Battle of Hill 60 (Gallipoli)

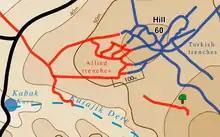
Situation of Allied and Turkish forces at 29 August

The NZMR moved out at 3:30 with a approach march to the Ottoman positions. A number of Turks, on seeing the advancing lines abandoned their front trench, ran back to their rear trenches and, by 3:45, the New Zealanders began occupying the forward position. At 4 pm, the NZMR were in their first objective but neither the Indian Brigade on their left nor 4 Aust on their right were up with them though the Connaught Rangers had secured their first objective, the wells at Kabak. Brigadier-General Andrew Hamilton Russell, the NZMR commander, ordered the Australians to push forward and requested that the Connaughts assist on the left flank. Although only 'A' Company was ordered forward, the Connaughts had become very mixed and the charge was made up from a crowd of men from all the companies, "mad with the lust for battle". Passing the first line trench on the west of the hill, with Turks running before them, the Connaughts were stopped by heavy rifle and machine gun fire from the crest as well as accurate artillery fire.